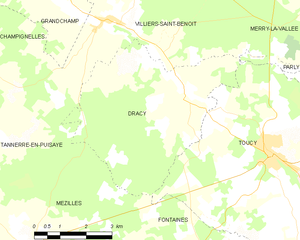
Carte des communes françaises Dracy